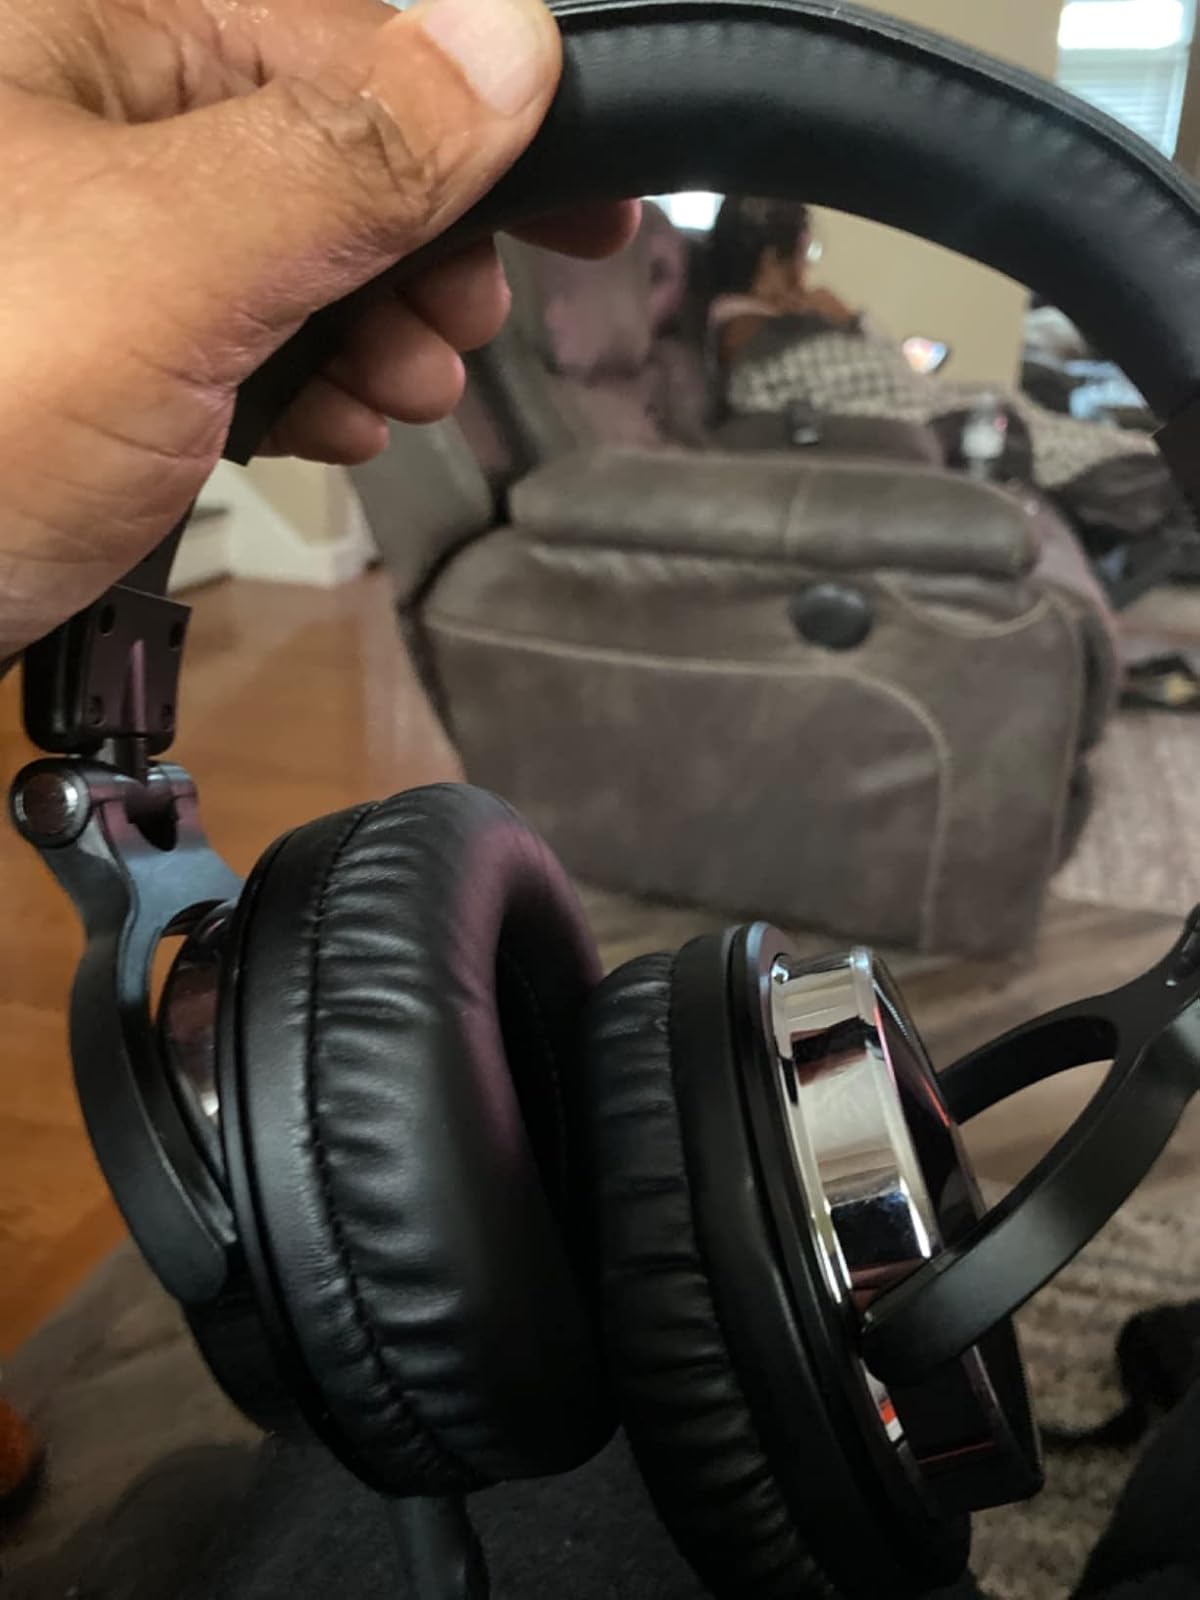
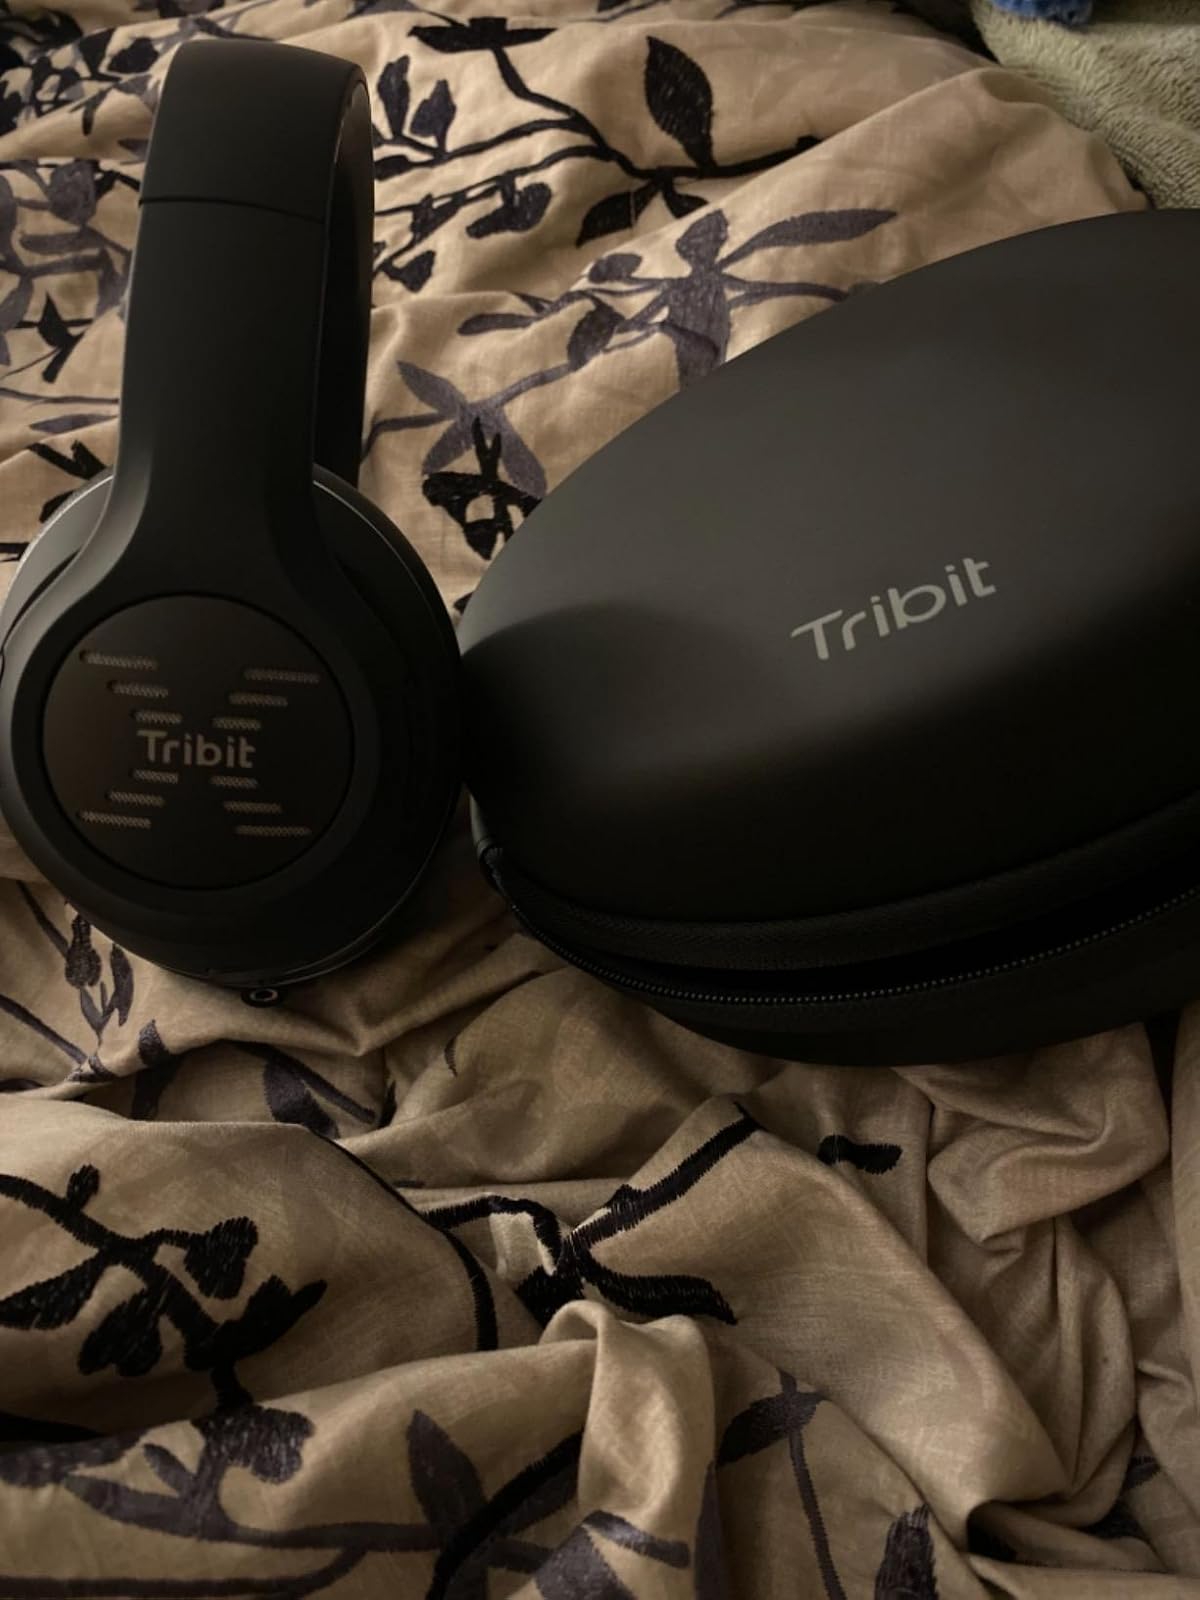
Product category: headphones
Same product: no